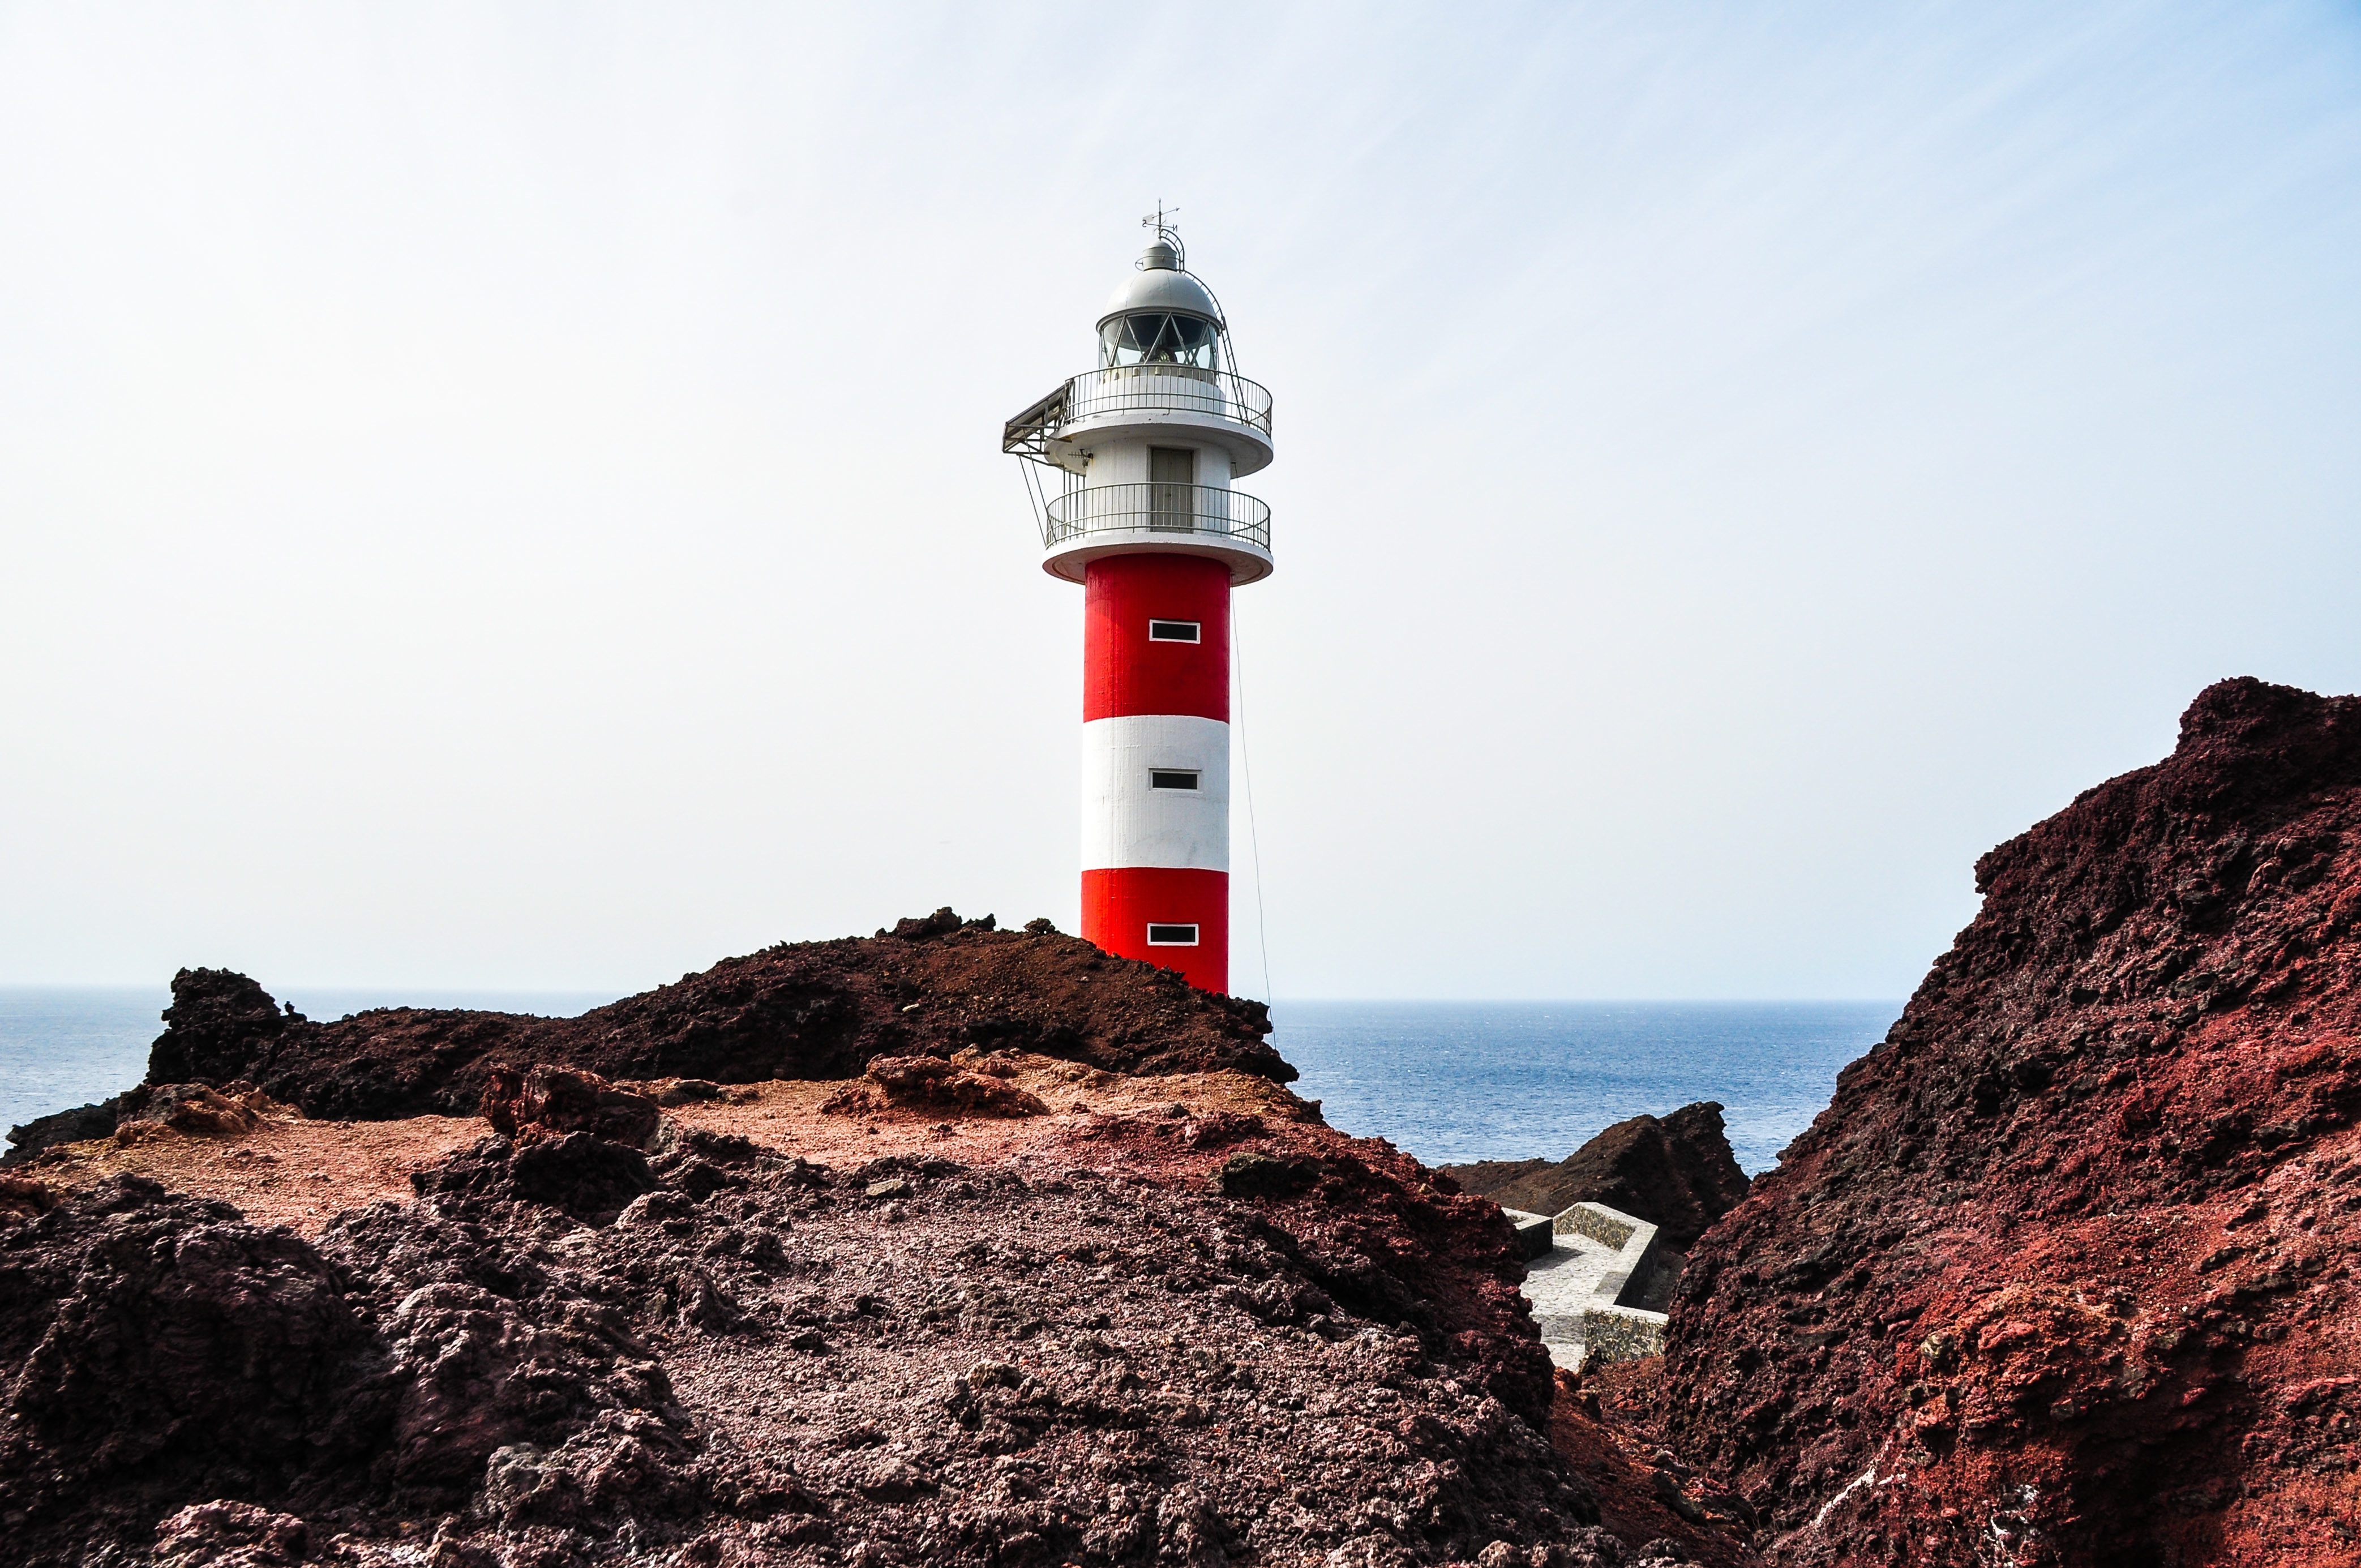
sea, coast, lighthouse, tower, cape